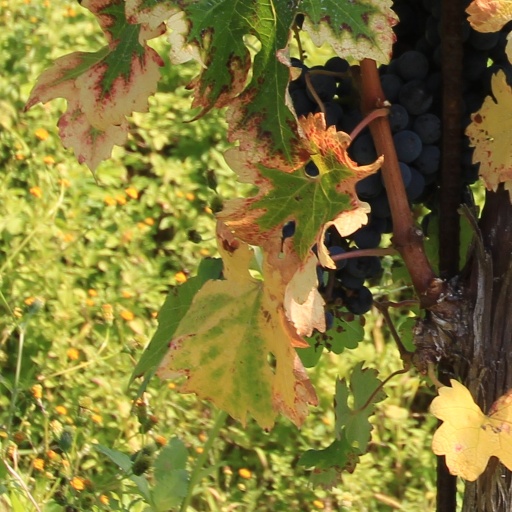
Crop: grape